Belt and Road Initiative

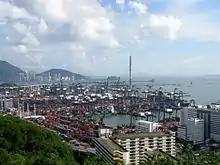
Container terminals in Kwai Chung, Hong Kong

The official name for the initiative is the "Silk Road Economic Belt and 21st-Century Maritime Silk Road Development Strategy", which was initially abbreviated as the "One Belt One Road" or the "OBOR" strategy. The English translation has been changed to the "Belt and Road Initiative" (BRI) since 2016, when the Chinese government considered the emphasis on the words "one" and "strategy" were prone to misinterpretation and suspicion, so they opted for the more inclusive term "initiative" in its translation. However, "One Belt One Road" is still the reference term in Chinese-language media.